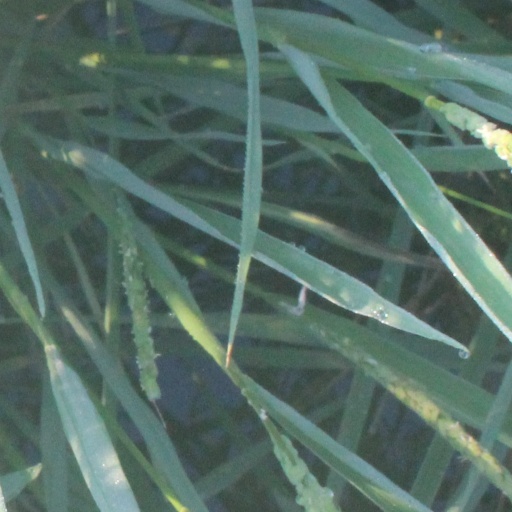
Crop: rice